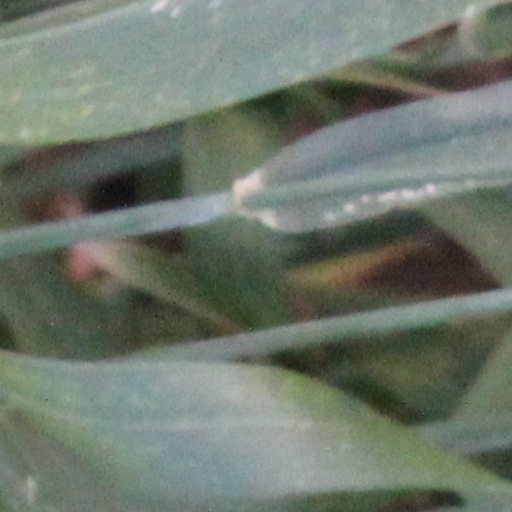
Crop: wheat